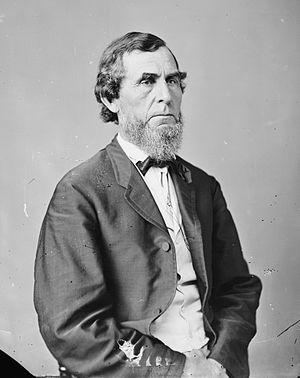
Le secrétaire à l'Intérieur des États-Unis est l'un des membres du Cabinet du président des États-Unis, il est à la tête du United States Department of the Interior, le département de l'Intérieur des États-Unis. Il est compétent dans les domaines de l'exploitation des ressources naturelles et de la gestion des terres publiques tels que les parcs nationaux, ainsi que certaines fonctions liées à la protection de l'environnement.
Columbus Delano, né le 4 juin 1809 à Shoreham et mort le 23 octobre 1896 à Mount Vernon, est un avocat et homme politique américain. Membre du Parti national-républicain, du Parti whig puis du Parti républicain, il est représentant de l'Ohio entre 1845 et 1847, entre 1865 et 1867 puis entre 1868 et 1869, et secrétaire à l'Intérieur entre 1870 et 1875 dans l'administration du président Ulysses S. Grant.